Abirameswarar Temple

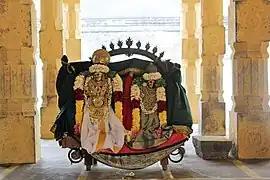
Festive images on the roof of the sanctum

It is one of the shrines of the 275 Paadal Petra Sthalams - Shiva Sthalams glorified in the early medieval "Tevaram" poems by Tamil Saivite Nayanars Appar. Appar is believed to have visited the temple during the series of visits from Thiruvennainallur to Thirukovilur and Pennadam. Rama, an avatar and hero of "Ramayana" is believed to have purified himself of the sin of killing Ravana by worshipping Shiva at this place. The image of Shiva is believed to have been self manifested. The image of Muthamai is believed to have been installed by Adi Sankaracharya. It is also believed to be the place where Muruga attained the Vel, his weapon from Parvathi to kill the demon Surapadma. The presiding deity has been worshipped by various celestial deities. Arunagirinathar has sung praises about Muruga in the temple.